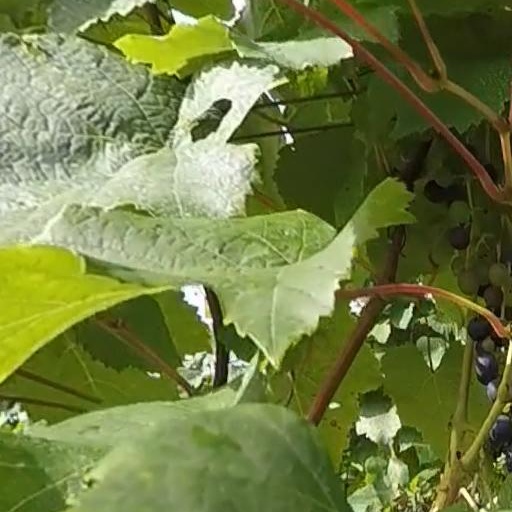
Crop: grape